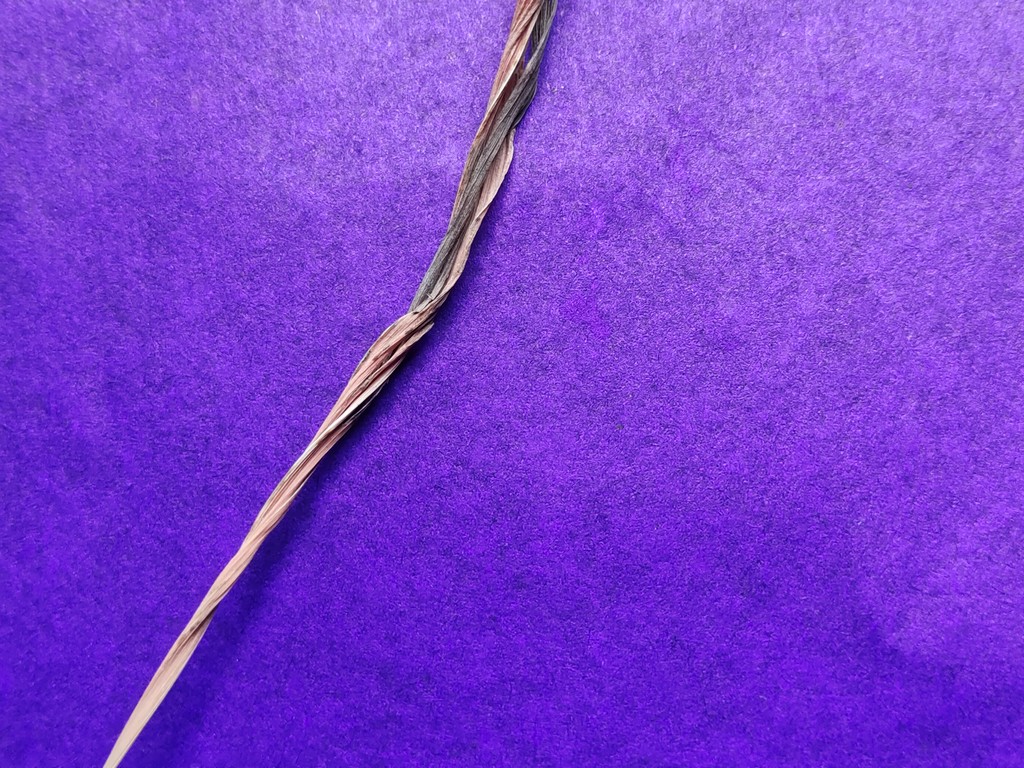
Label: Dried